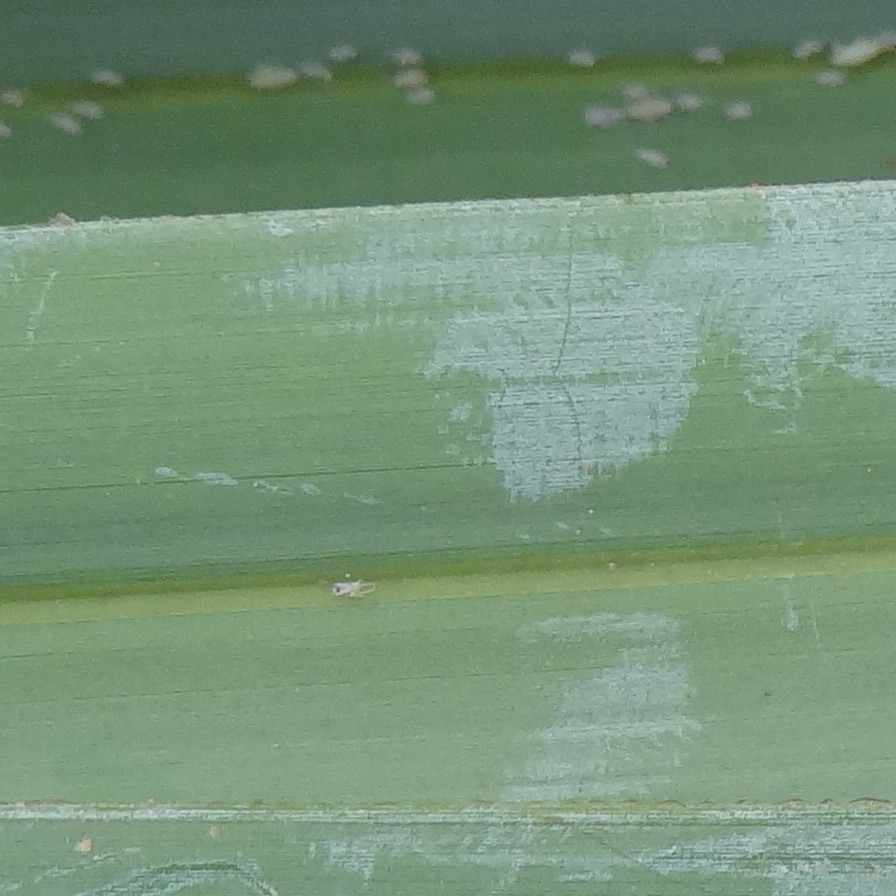
Label: Bug